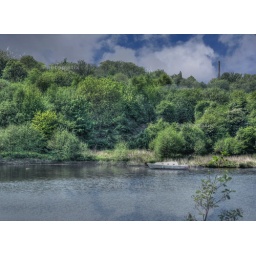
Main area HDR, false sky reflected in water